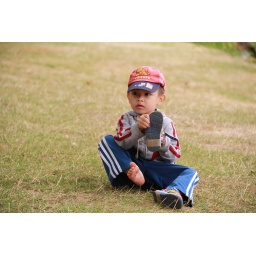
this tiny boy help himself to remove small rock in his shoe